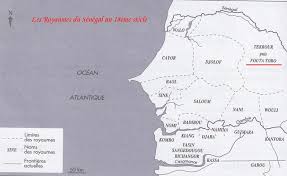
Nataal bii de gis naa ci géej. Gis naa ci itam ay dëkk yu taqaloo. Gis naa ci Dakaar, gis naa ci Gàmbi, gis naa ci...